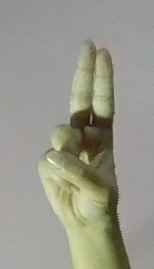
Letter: taa